Holy Name of Jesus

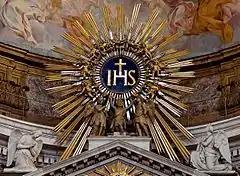
IHS monogram, with kneeling angels, atop the main altar, Church of the Gesù, Rome

In Catholicism, the veneration of the Holy Name of Jesus (also "Most Holy Name of Jesus") developed as a separate type of devotion in the early modern period, in parallel to that of the "Sacred Heart". The Litany of the Holy Name is a Roman-rite Catholic prayer, probably of the 15th century (Bernardino of Siena and John of Capistrano). The Feast of the Holy Name of Jesus was introduced in 1530.